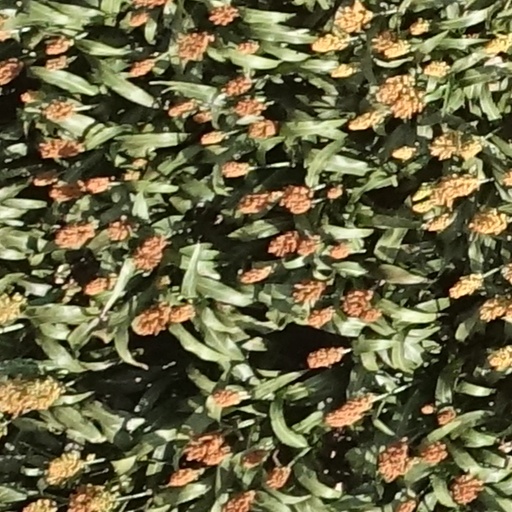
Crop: sorghum